Typhoon Lekima

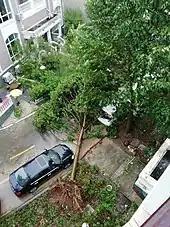
Typhoon Lekima uprooted a tree in Xianju County, Zhejiang.

Striking East China as a super typhoon, according to China Meteorological Administration, Lekima wrought major damage across numerous provinces. In all, the typhoon killed 71 people. Damage nationwide exceeds CN¥65.37 billion (US$9.26 billion). Zhejiang was the worst hit province; 45 people died in the province, and economic loss reached CN¥45.38 billion (US$6.43 billion). Most of those killed died because of landslides in Yongjia County, and the landslides blocked a river. Water levels rose in ten minutes, and many residents could not evacuate in time. Wenling recorded peak wind gusts of , while daily rainfall in Beilun District amounted to .